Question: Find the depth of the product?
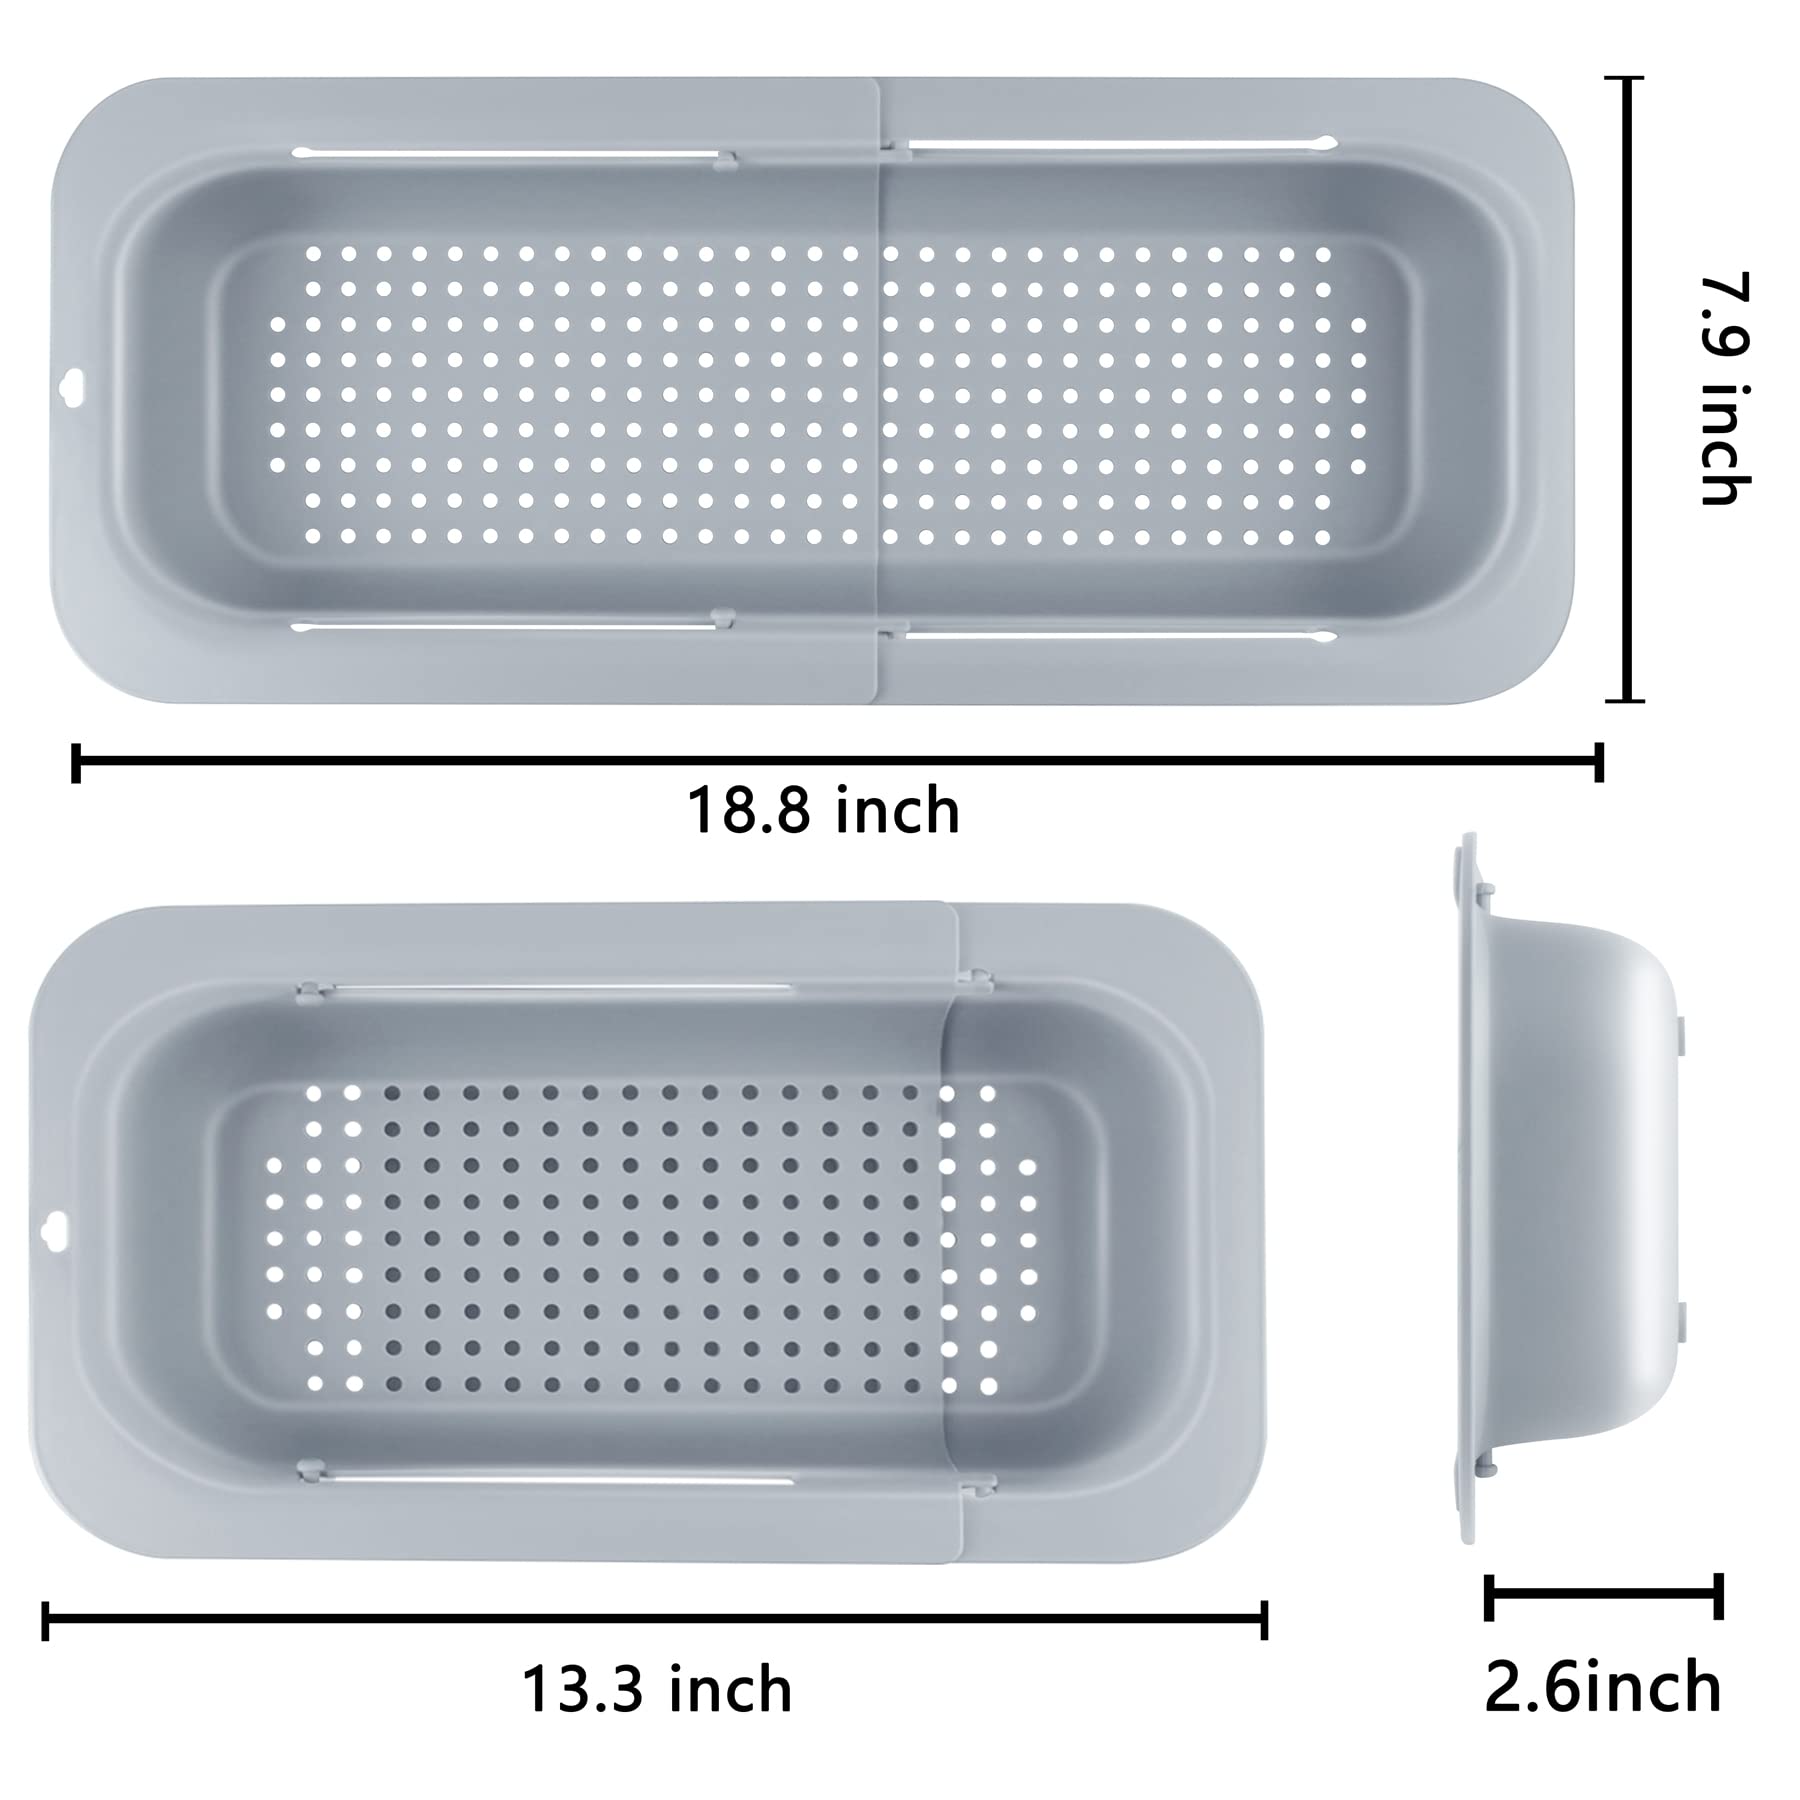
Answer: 18.8 inch